Dungeons & Dragons Online

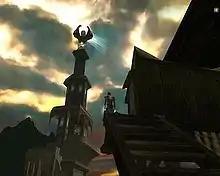
In-game screenshot detailing the 3D graphics.

By June 2009, "Dungeons & Dragons Online" was converted to a subscriptionless "free to play" game for players in North America, under the new name "Dungeons & Dragons Online: Eberron Unlimited". The level cap was increased to level 20 and free users had access to the majority of game content; some features have to be purchased with "Dungeons & Dragons Online" points or unlocked through play. There is a VIP access with additional features available, as well as free DDO points. Closed beta registration opened on June 9. The game and contents were free to download on September 1 for VIP members and September 9 for the general North American public.